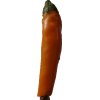
Label: pepper